The Crack in the Picture Window

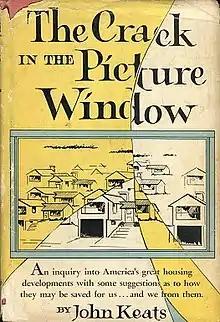
First edition

The Crack in the Picture Window is a 1956 book of social criticism by the American writer John Keats.